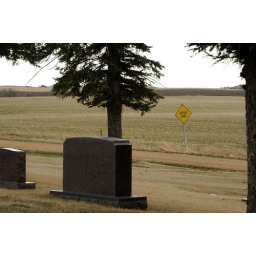
A &amp;quot;Dead End&amp;quot; road sign that seems to state the obvious in this cemetery.